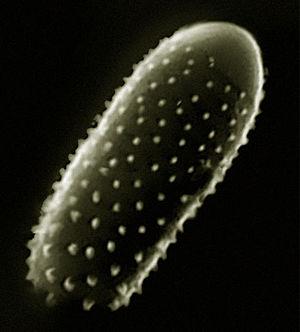
spore de Melampsora sp, champignon parasite de végétaux (peuplier notamment)
Melampsora est un genre de champignons basidiomycètes, appartenant à la famille des Melampsoraceae.